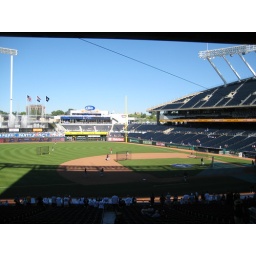
Third base to right field in Kauffman Stadium, 06/30/09